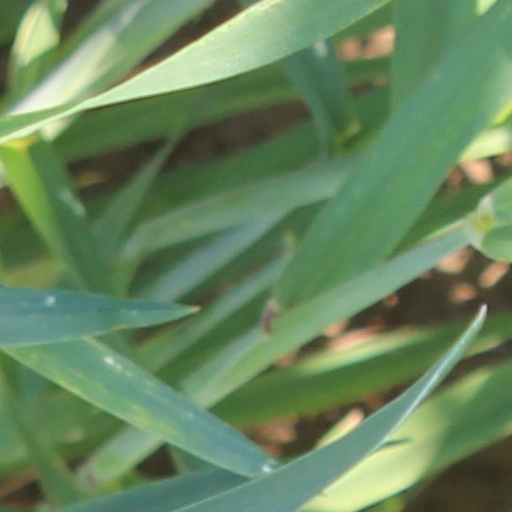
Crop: wheat